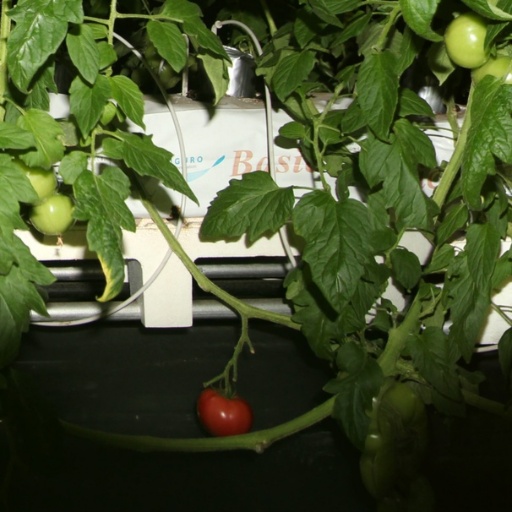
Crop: tomato